Hillary Clinton

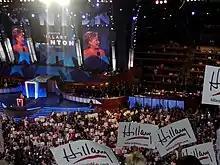
Clinton speaks on behalf of her former rival, Barack Obama, during the second night of the 2008 Democratic National Convention.

Throughout the first half of 2007, Clinton led candidates competing for the Democratic presidential nomination in opinion polls for the election. Senator Barack Obama of Illinois and former senator John Edwards of North Carolina were her strongest competitors. The biggest threat to her campaign was her past support of the Iraq War, which Obama had opposed from the beginning. Clinton and Obama both set records for early fundraising, swapping the money lead each quarter.